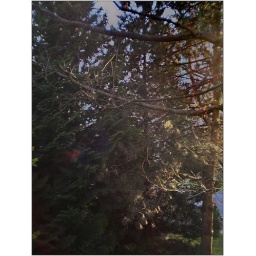
I cleaned my tools and the tree has Pindra has received! Do not worry it's Pinturas in the water that!